2010s in Bangladesh

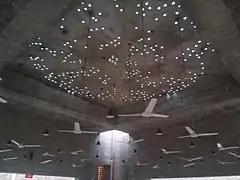

Baitur Rauf Mosque completed in 2012, designed by Bangladeshi architect Marina Tabassum, was one of six winners of the Aga Khan Award for Architecture in 2016, along with the Friendship Centre in Gaibandha. Other prominent architects who made notable contribution in this decade include Jalal Ahmad, Salauddin Ahmed, Saif Ul Haque, Ehsan Khan, Mubasshar Hussein, Mustapha Khalid Palash, Enamul Karim Nirjhar and Rafiq Azam. In this decade the nation mourned the death of master architect Muzharul Islam (d. 2012) who is considered as the pioneer of modern architecture in Bangladesh.